Caroline Dawson

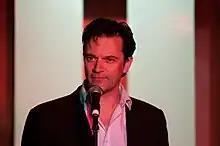
The first series depicts Caroline's marriage to John (Tony Gardner, pictured) coming to an end.

Caroline is established as a successful career woman with a background in academia, holding a chemistry degree from Oxford University. The BBC's official website noted that though her marriage is disintegrating by the start of the first series, her career is "going from strength to strength". Explaining how her character ended up married to John (Tony Gardner), Lancashire conjectures that Caroline had been "charmed by his love of words" and that he had been "a romantic who balanced her out". Series one sees Caroline struggling to come to terms with her sexuality. Much of her storyline is driven by her need to "be true to herself"; though at one stage she considers re-uniting with her husband, Lancashire explains that "she’s spent so many years having to conform, denying to the outside world who she really is, I think taking him back is her trying to keep that up." She explains that Caroline's outer defences she is very fragile; and fears losing her mother. She is initially skeptical about her Celia's (Reid) romance with Alan (Jacobi), though is ultimately liberated by it; Lancashire states that her mother's romance makes Caroline feel she has "'permission' to finally admit to being who she really is". Caroline's sexuality is initially a source of contention for Celia, who has to become more tolerant over the course of the series.